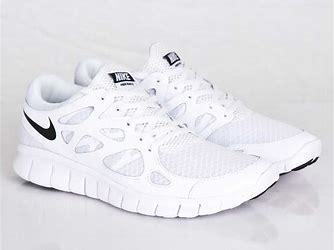
Brand: Nike
Model: Free Run 2